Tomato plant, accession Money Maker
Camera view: tilt-top (135 deg); turntable rotation: 180 degrees
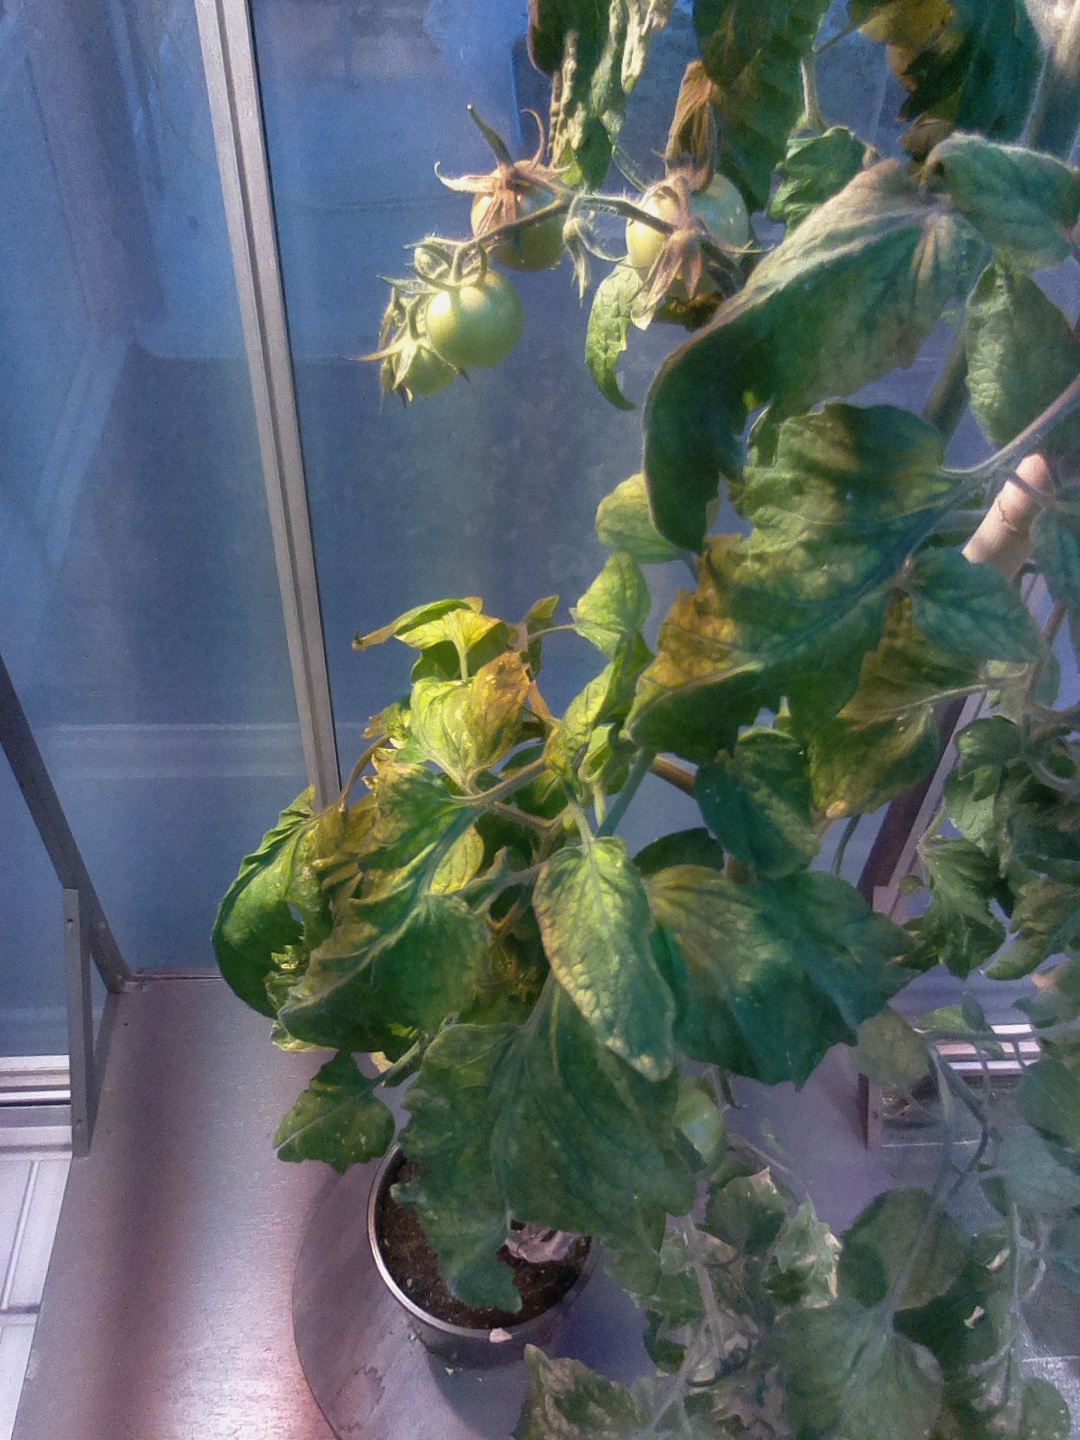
BBCH growth stage 75: 50%-60% of final fruit size